List of decommissioned United States Marine Corps aircraft squadrons

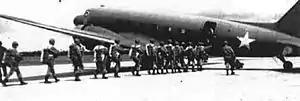
A stick of Marines boards a Douglas R4D Skytrain

Flying the Douglas R4D Skytrain and the Curtiss R5C-1 Commando, these squadrons were responsible for moving troops and cargo, aerial resupply, delivery of Paramarines, and medical evacuation.